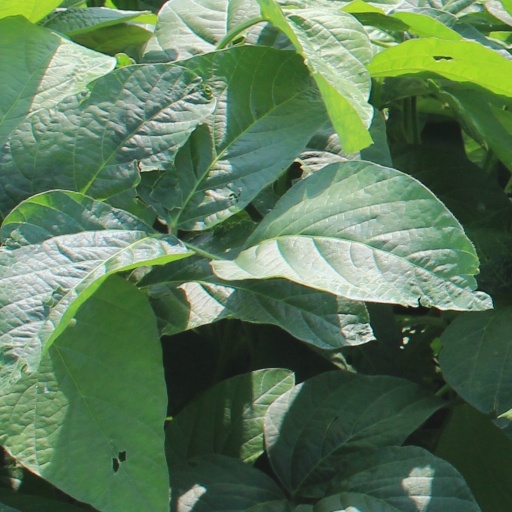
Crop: soybean